Chōnin

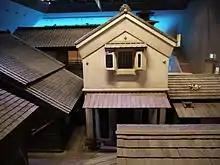
Fukagawa, Edo (Fukagawa Edo Museum)

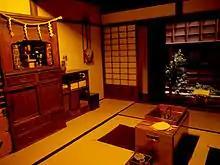
The house of the merchant (Fukagawa Edo Museum)

The "chōnin" emerged in "joka-machi" or castle towns during the sixteenth century. The majority of "chōnin" were merchants, but some were craftsmen. were not considered "chōnin". Later, peasants, servants, and workers were also considered members of the social class.